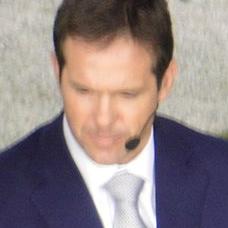
Age: 37